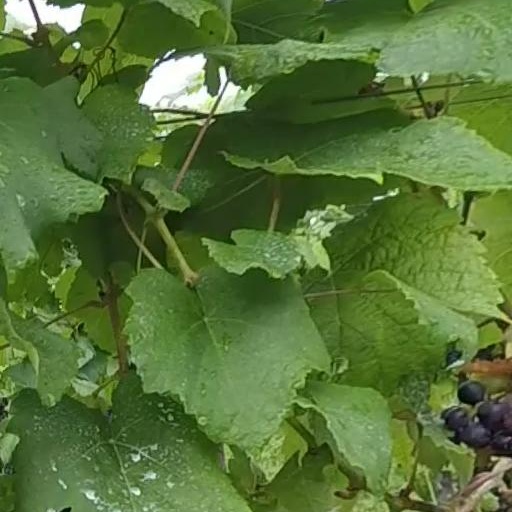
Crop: grape